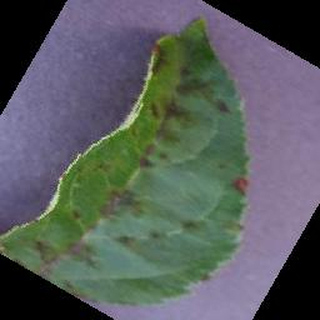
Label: apple_apple_scab